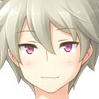
Portrait style: Anime Portrait